John D. Defrees

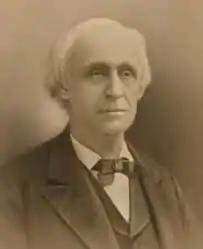
John D. Defrees

Born in Sparta, Tennessee, Defrees moved to Ohio and worked in the law office of Thomas Corwin, who would later serve as Governor of Ohio. In 1831, Defrees and his brother, Joseph, moved to South Bend, Indiana, where they founded the "Northwestern Pioneer and St. Joseph Intelligencer", Northern Indiana's first newspaper.